The Basketball Tournament 2018

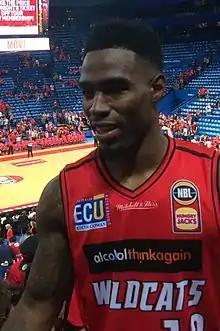
Derek Cooke

The Puma Hoops Dunk Contest was held during the Super 16 round, on July 27, with six contestants. There were four celebrity judges: Dominique Wilkins, Terry Rozier, God Shammgod, and Instagram personality @dunk. The contest winner was Marcus Lewis of Illinois BC, with Derek Cooke of Team Fredette as the runner-up; they were awarded prizes of $40,000 and $10,000, respectively.